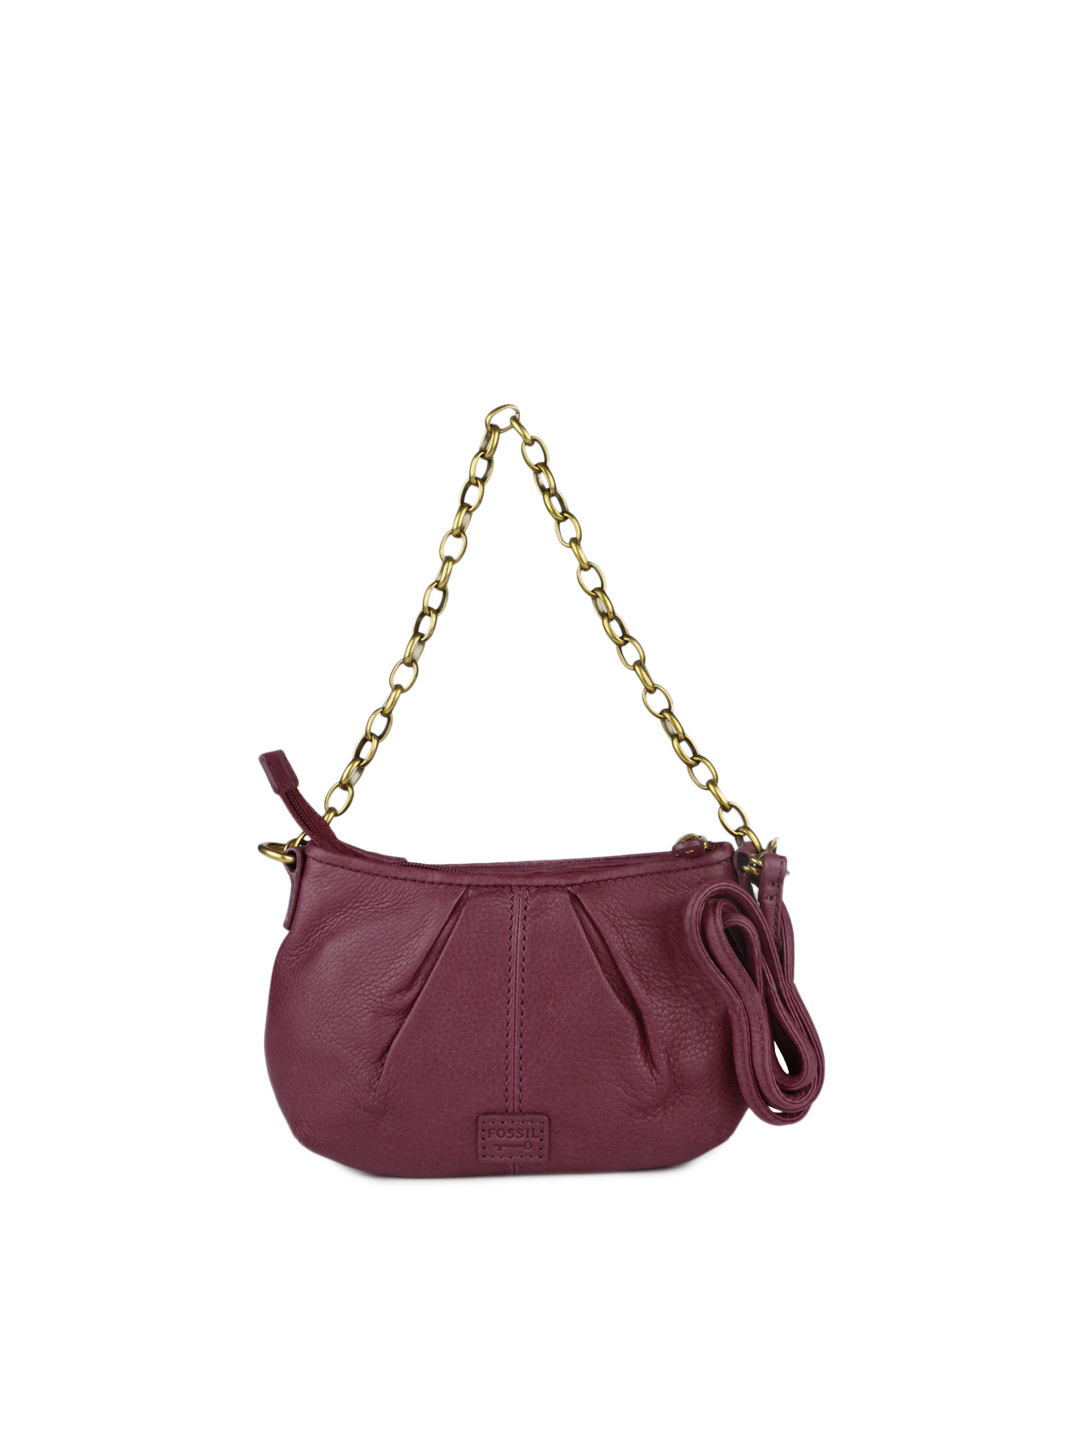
Fossil Women Pink Bags
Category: Accessories / Bags / Handbags
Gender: Women
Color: Pink
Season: Summer 2012
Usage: Casual